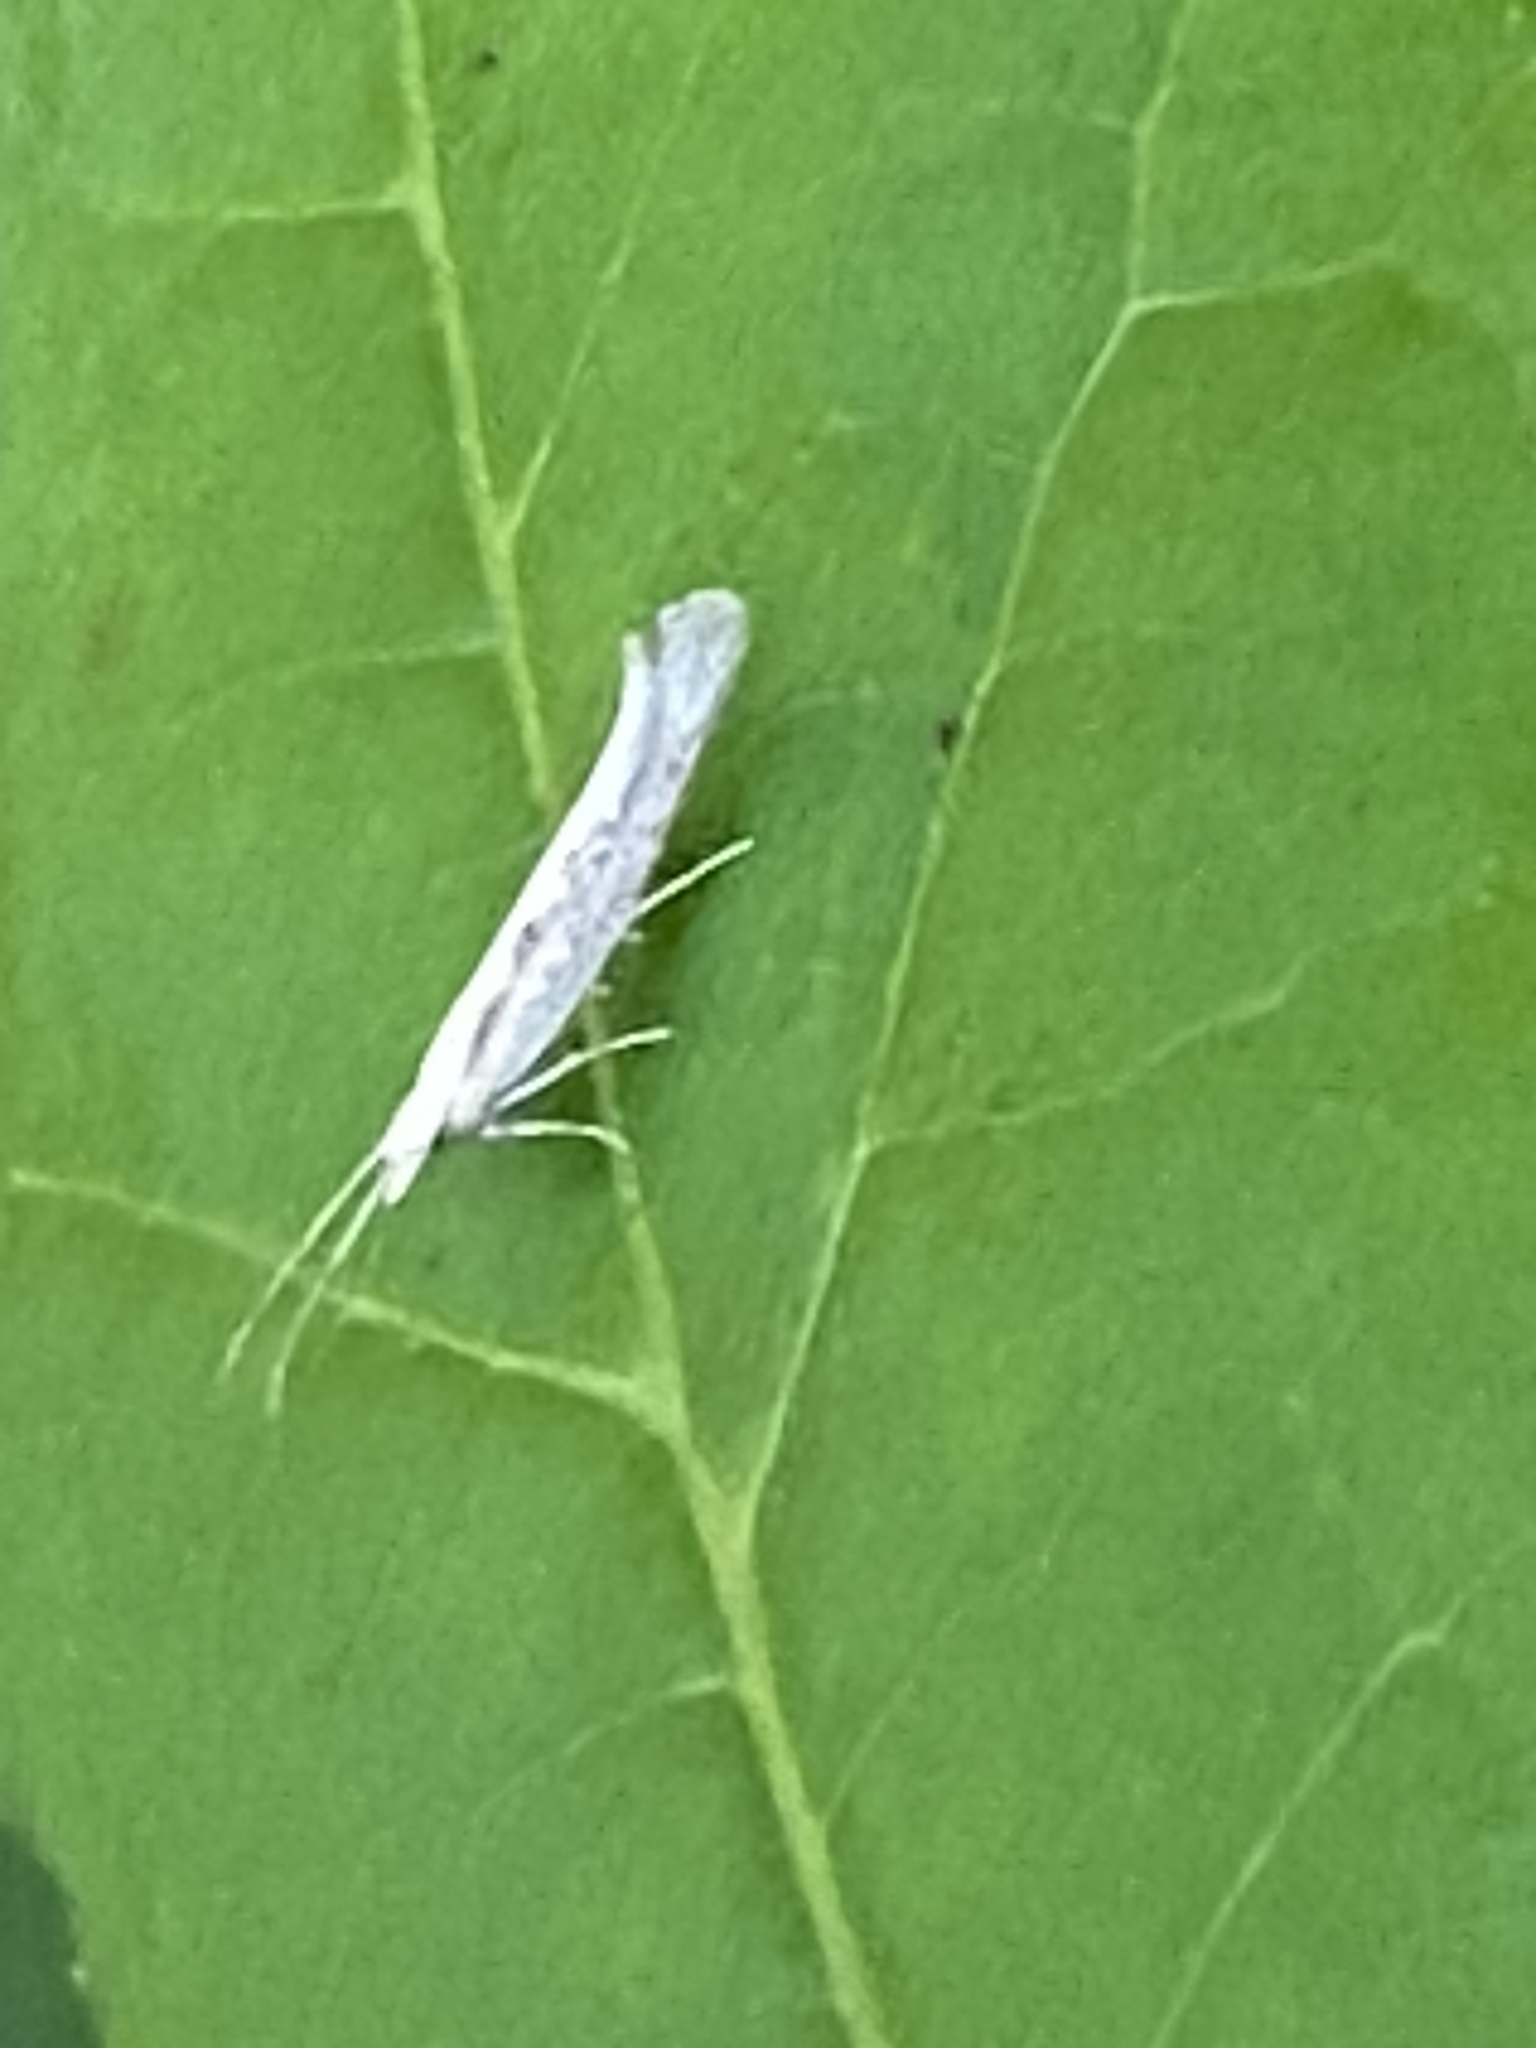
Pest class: diamondback_moth